Skykomish River

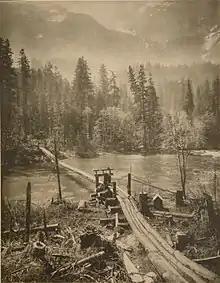
Loggers' bridge on the Skykomish (1910). Photo by Asahel Curtis.

The Skykomish River is a long river in the U.S. state of Washington which drains the west side of the Cascade Mountains in the southeast section of Snohomish County and the northeast corner of King County. The river starts with the confluence of the North Fork Skykomish River and South Fork Skykomish River approximately one mile west of Index, then flowing northwesterly towards Puget Sound. It is joined by the Sultan River and the Wallace River at Sultan. It then meets the Snoqualmie River to form the Snohomish River at Monroe. The Snohomish River continues along the river valley eventually dumping into Port Gardner Bay on Possession Sound (part of Puget Sound).